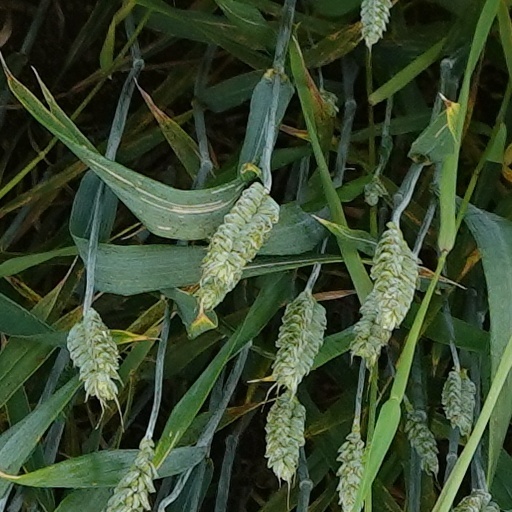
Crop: wheat